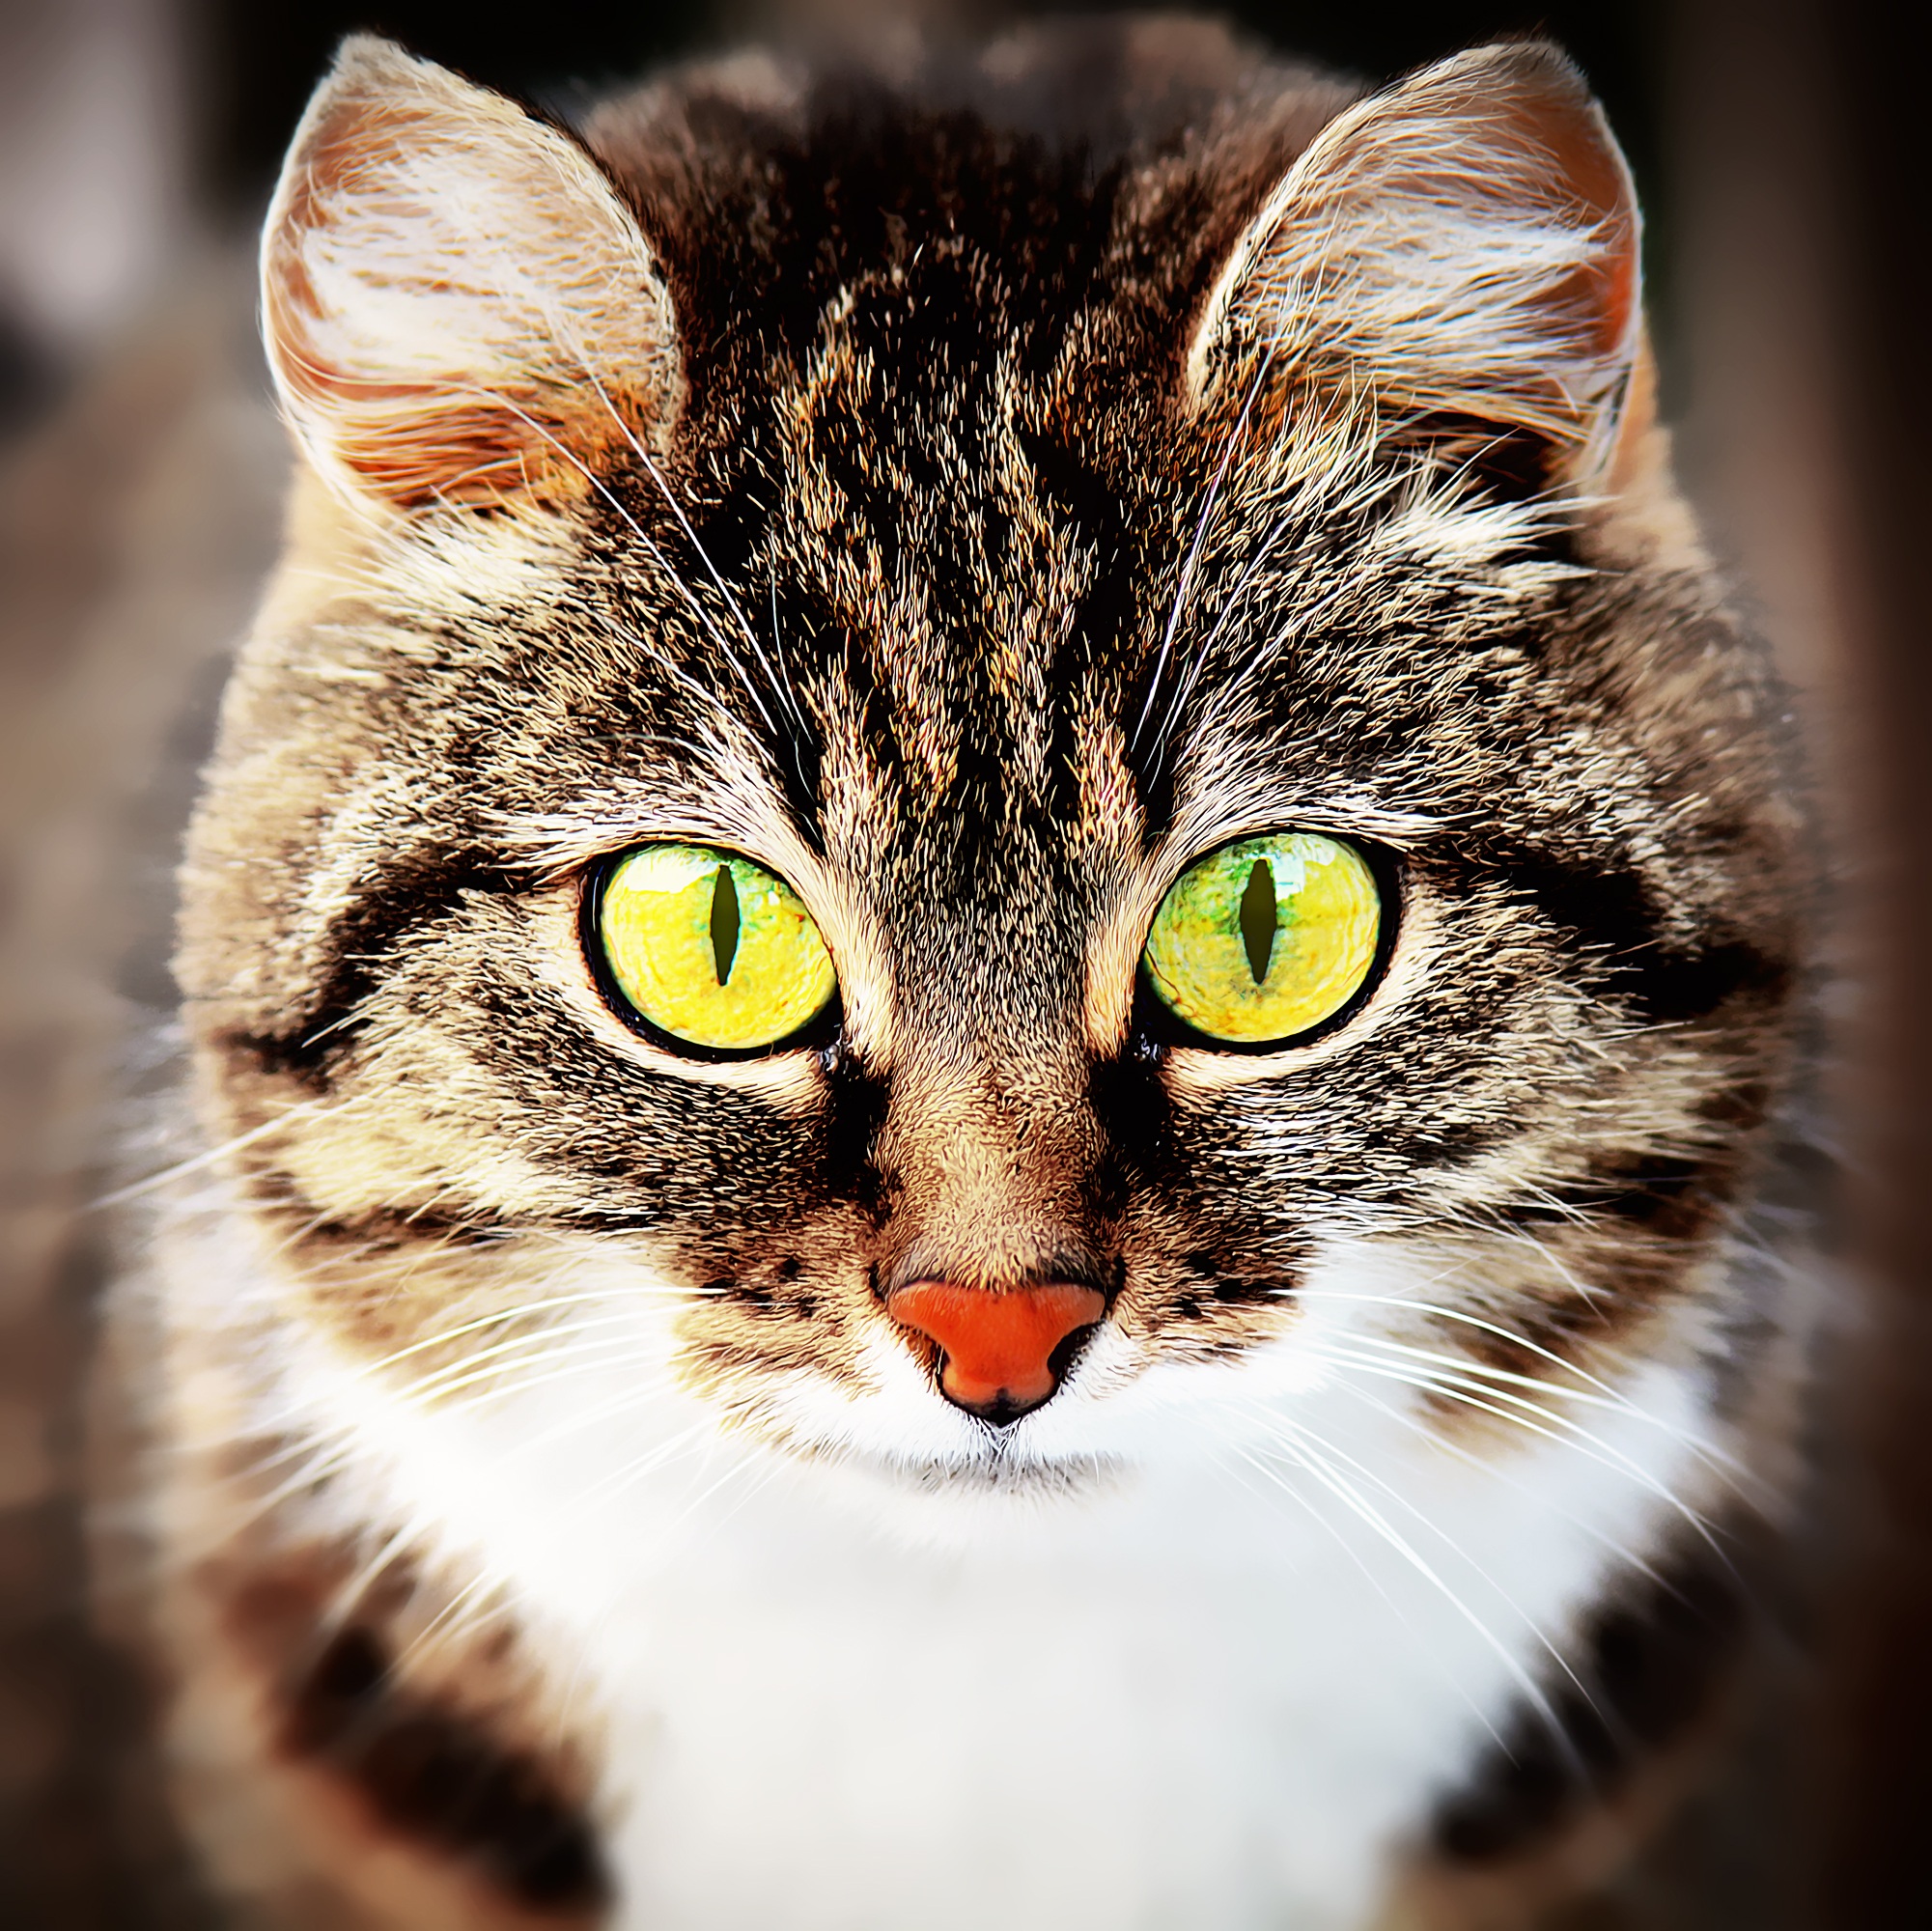
animal, pet, portrait, cat, mammal, close, painting, close up, nose, whiskers, snout, eye, vertebrate, short hair, domestic cat, macro photography, tabby cat, big eyes, digital painting, european shorthair, wild cat, small to medium sized cats, cat like mammal, domestic short haired cat, american shorthair